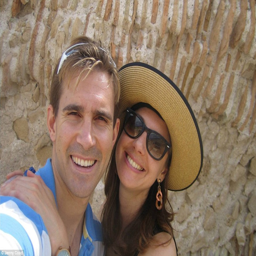
having fun : person and her boyfriend on their road trip - from the south to the north of the picturesque island